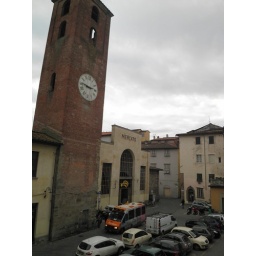
Lucca market building in front of our joint .